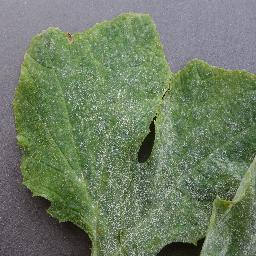
Label: Squash___Powdery_mildew